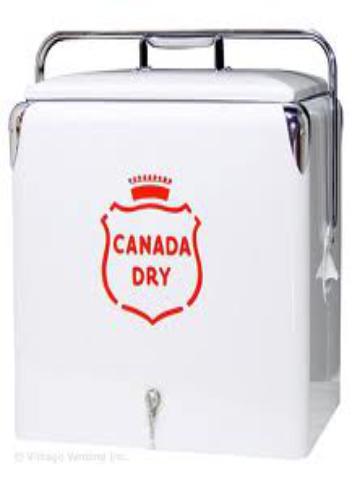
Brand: Canada Dry
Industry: Food